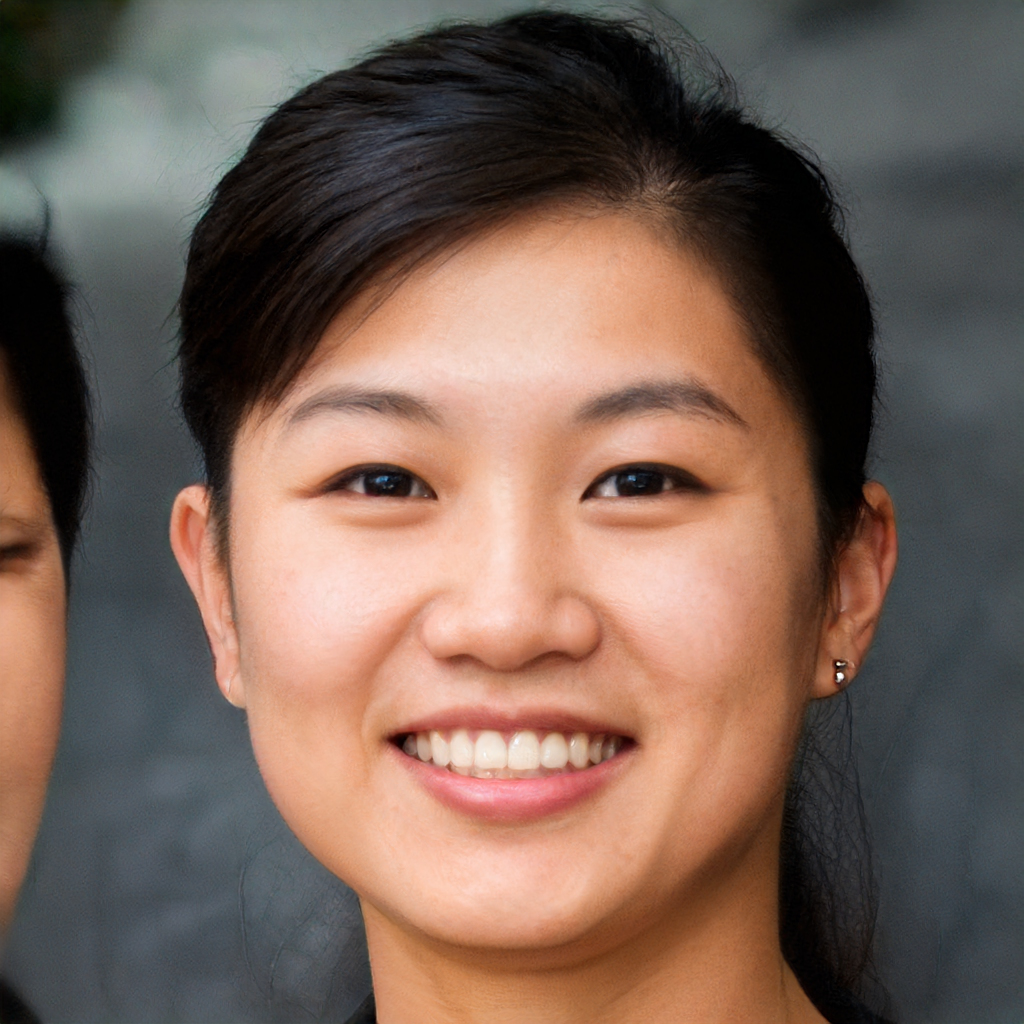
Label: Colored